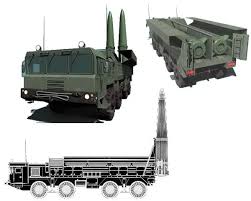
Label: Air Defense